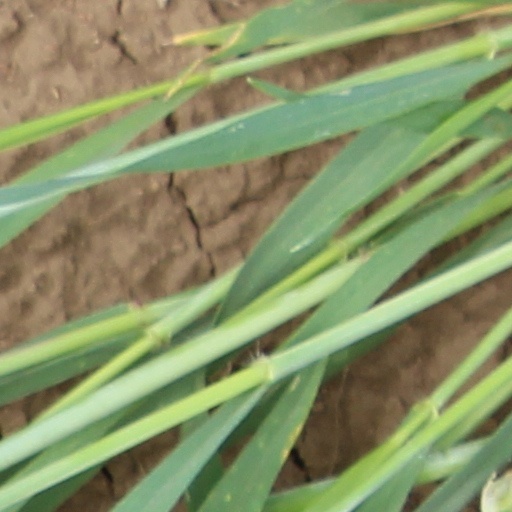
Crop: wheat